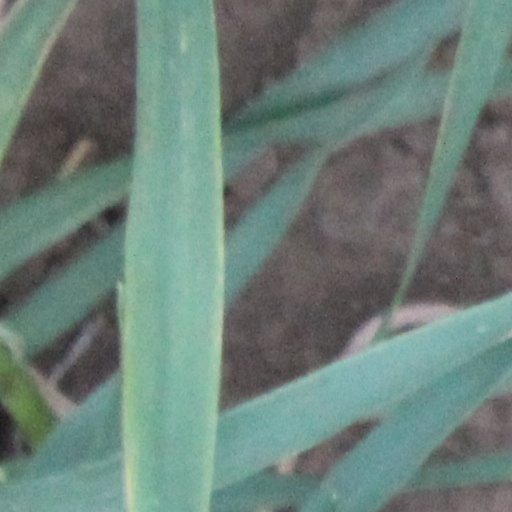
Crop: wheat